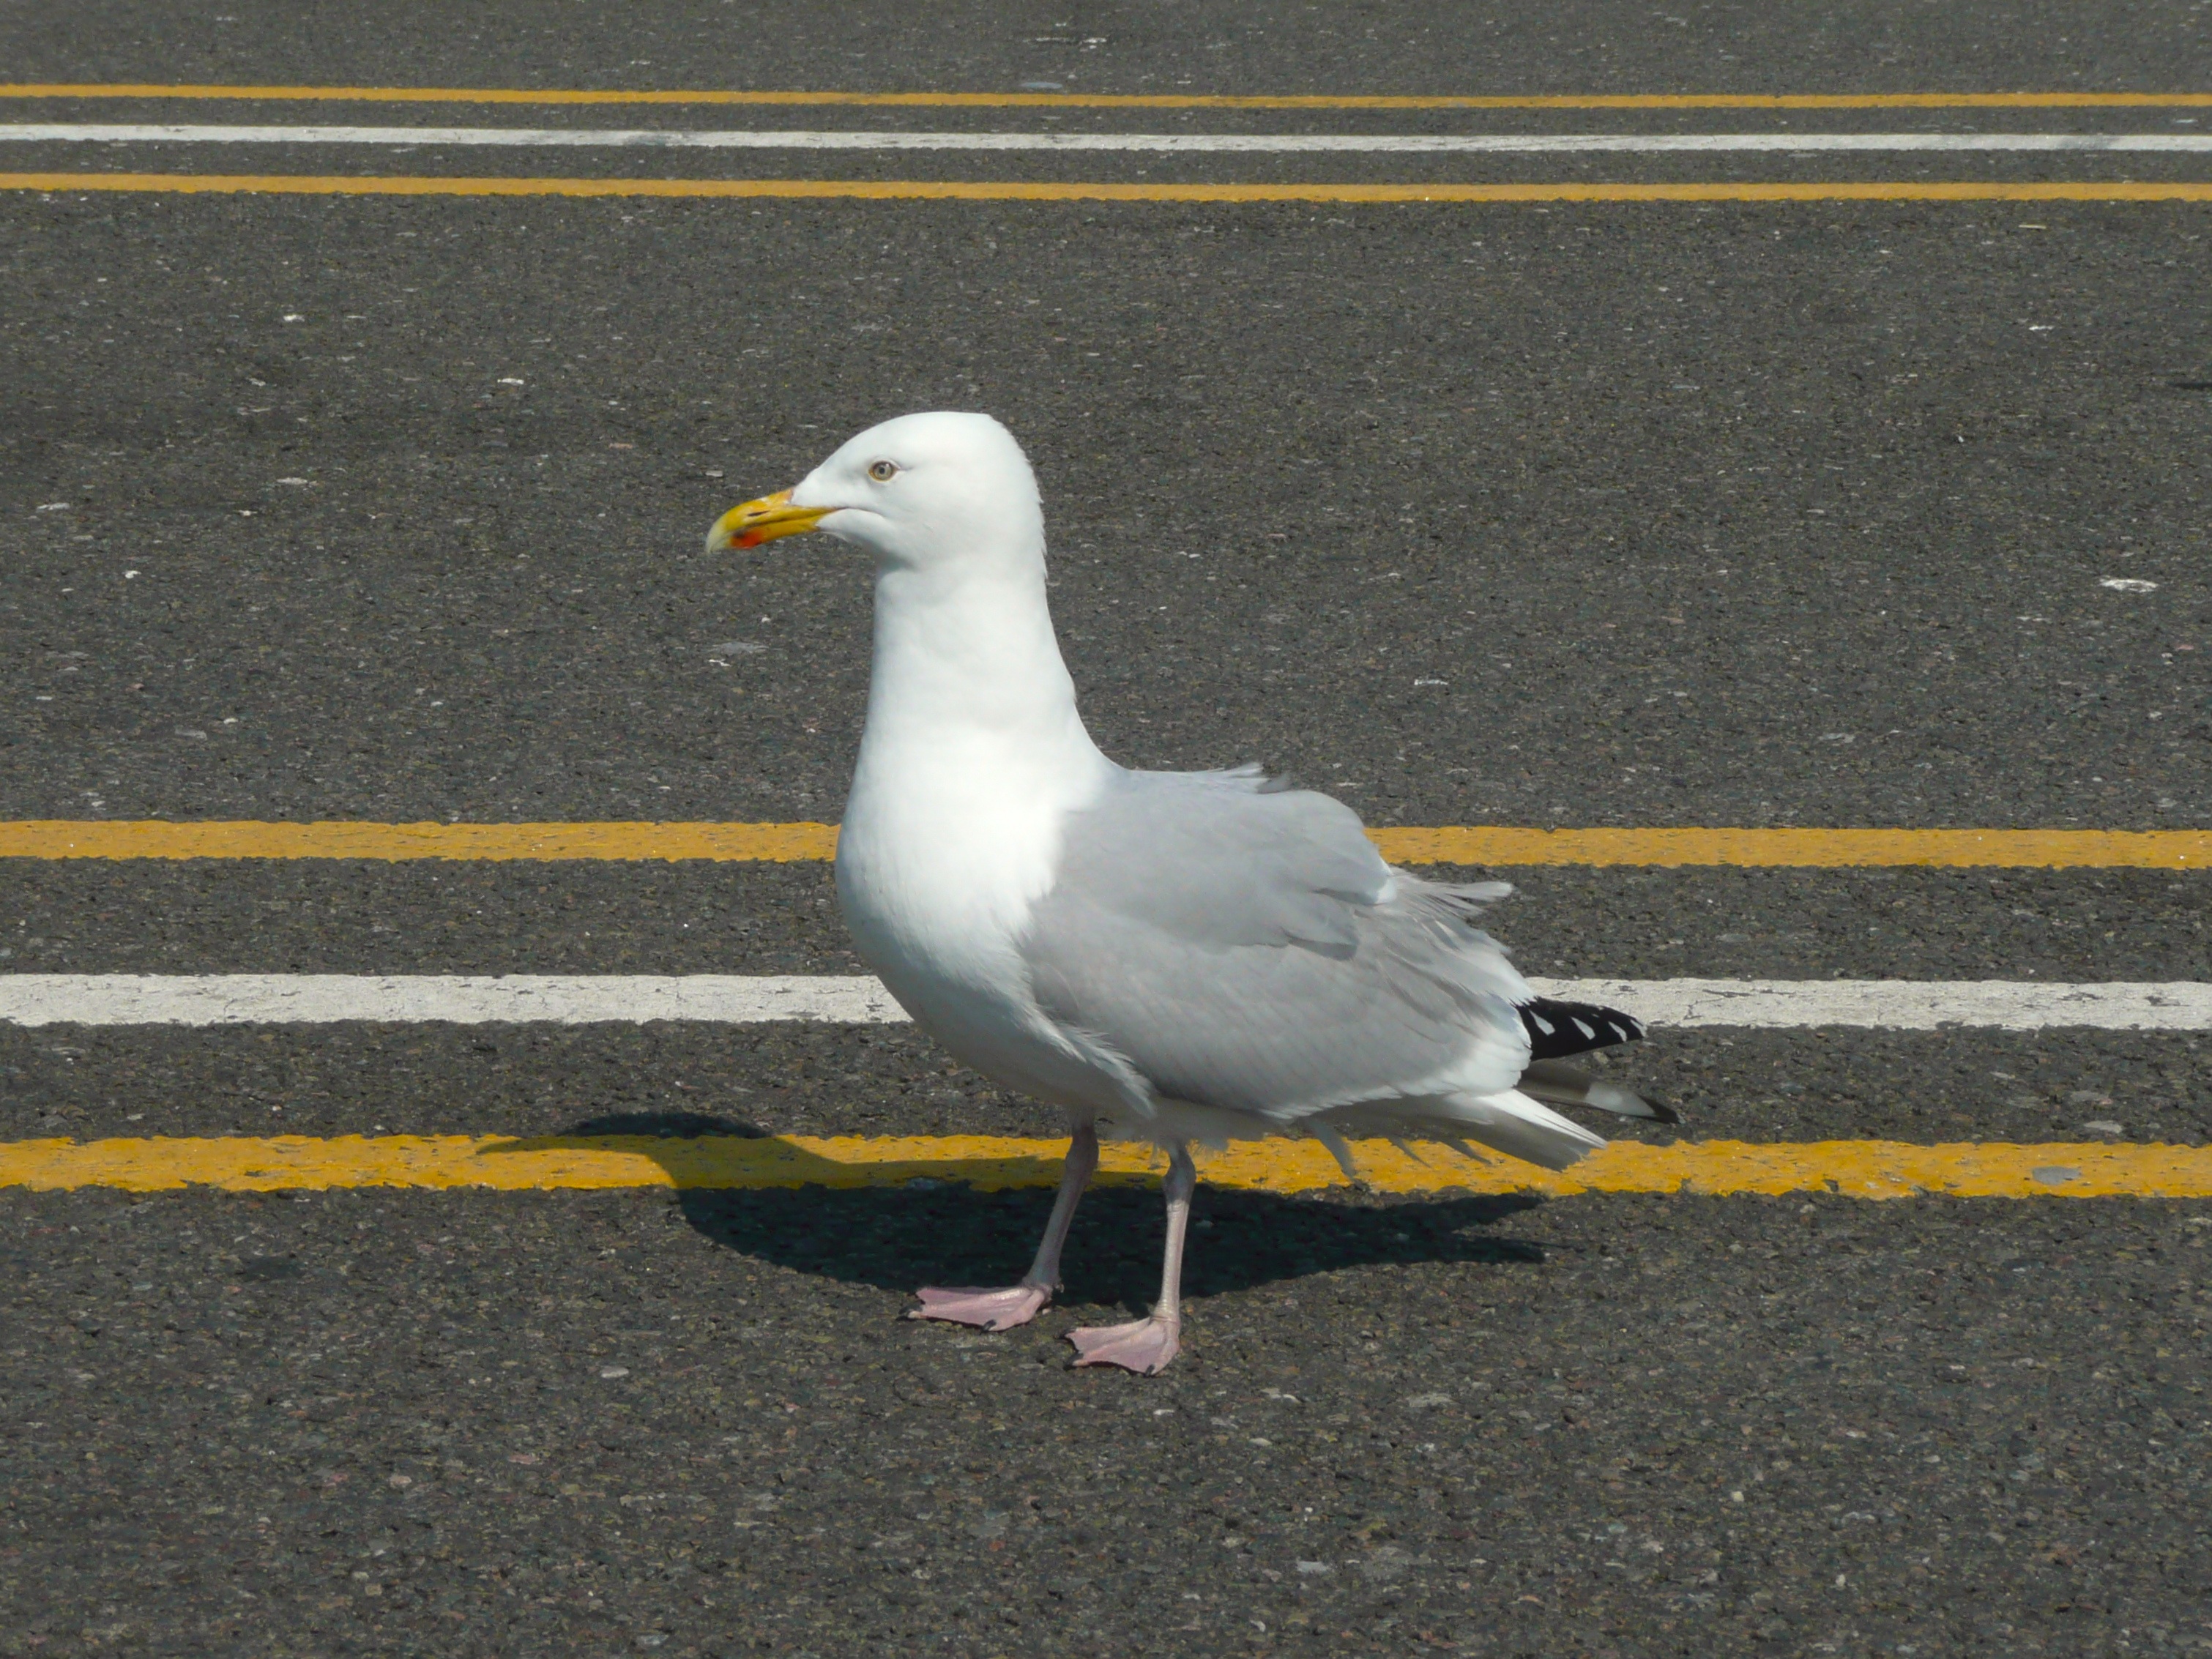
bird, wing, road, white, seabird, seagull, travel, gull, beak, fauna, grey, vertebrate, charadriiformes, european herring gull, great black backed gull